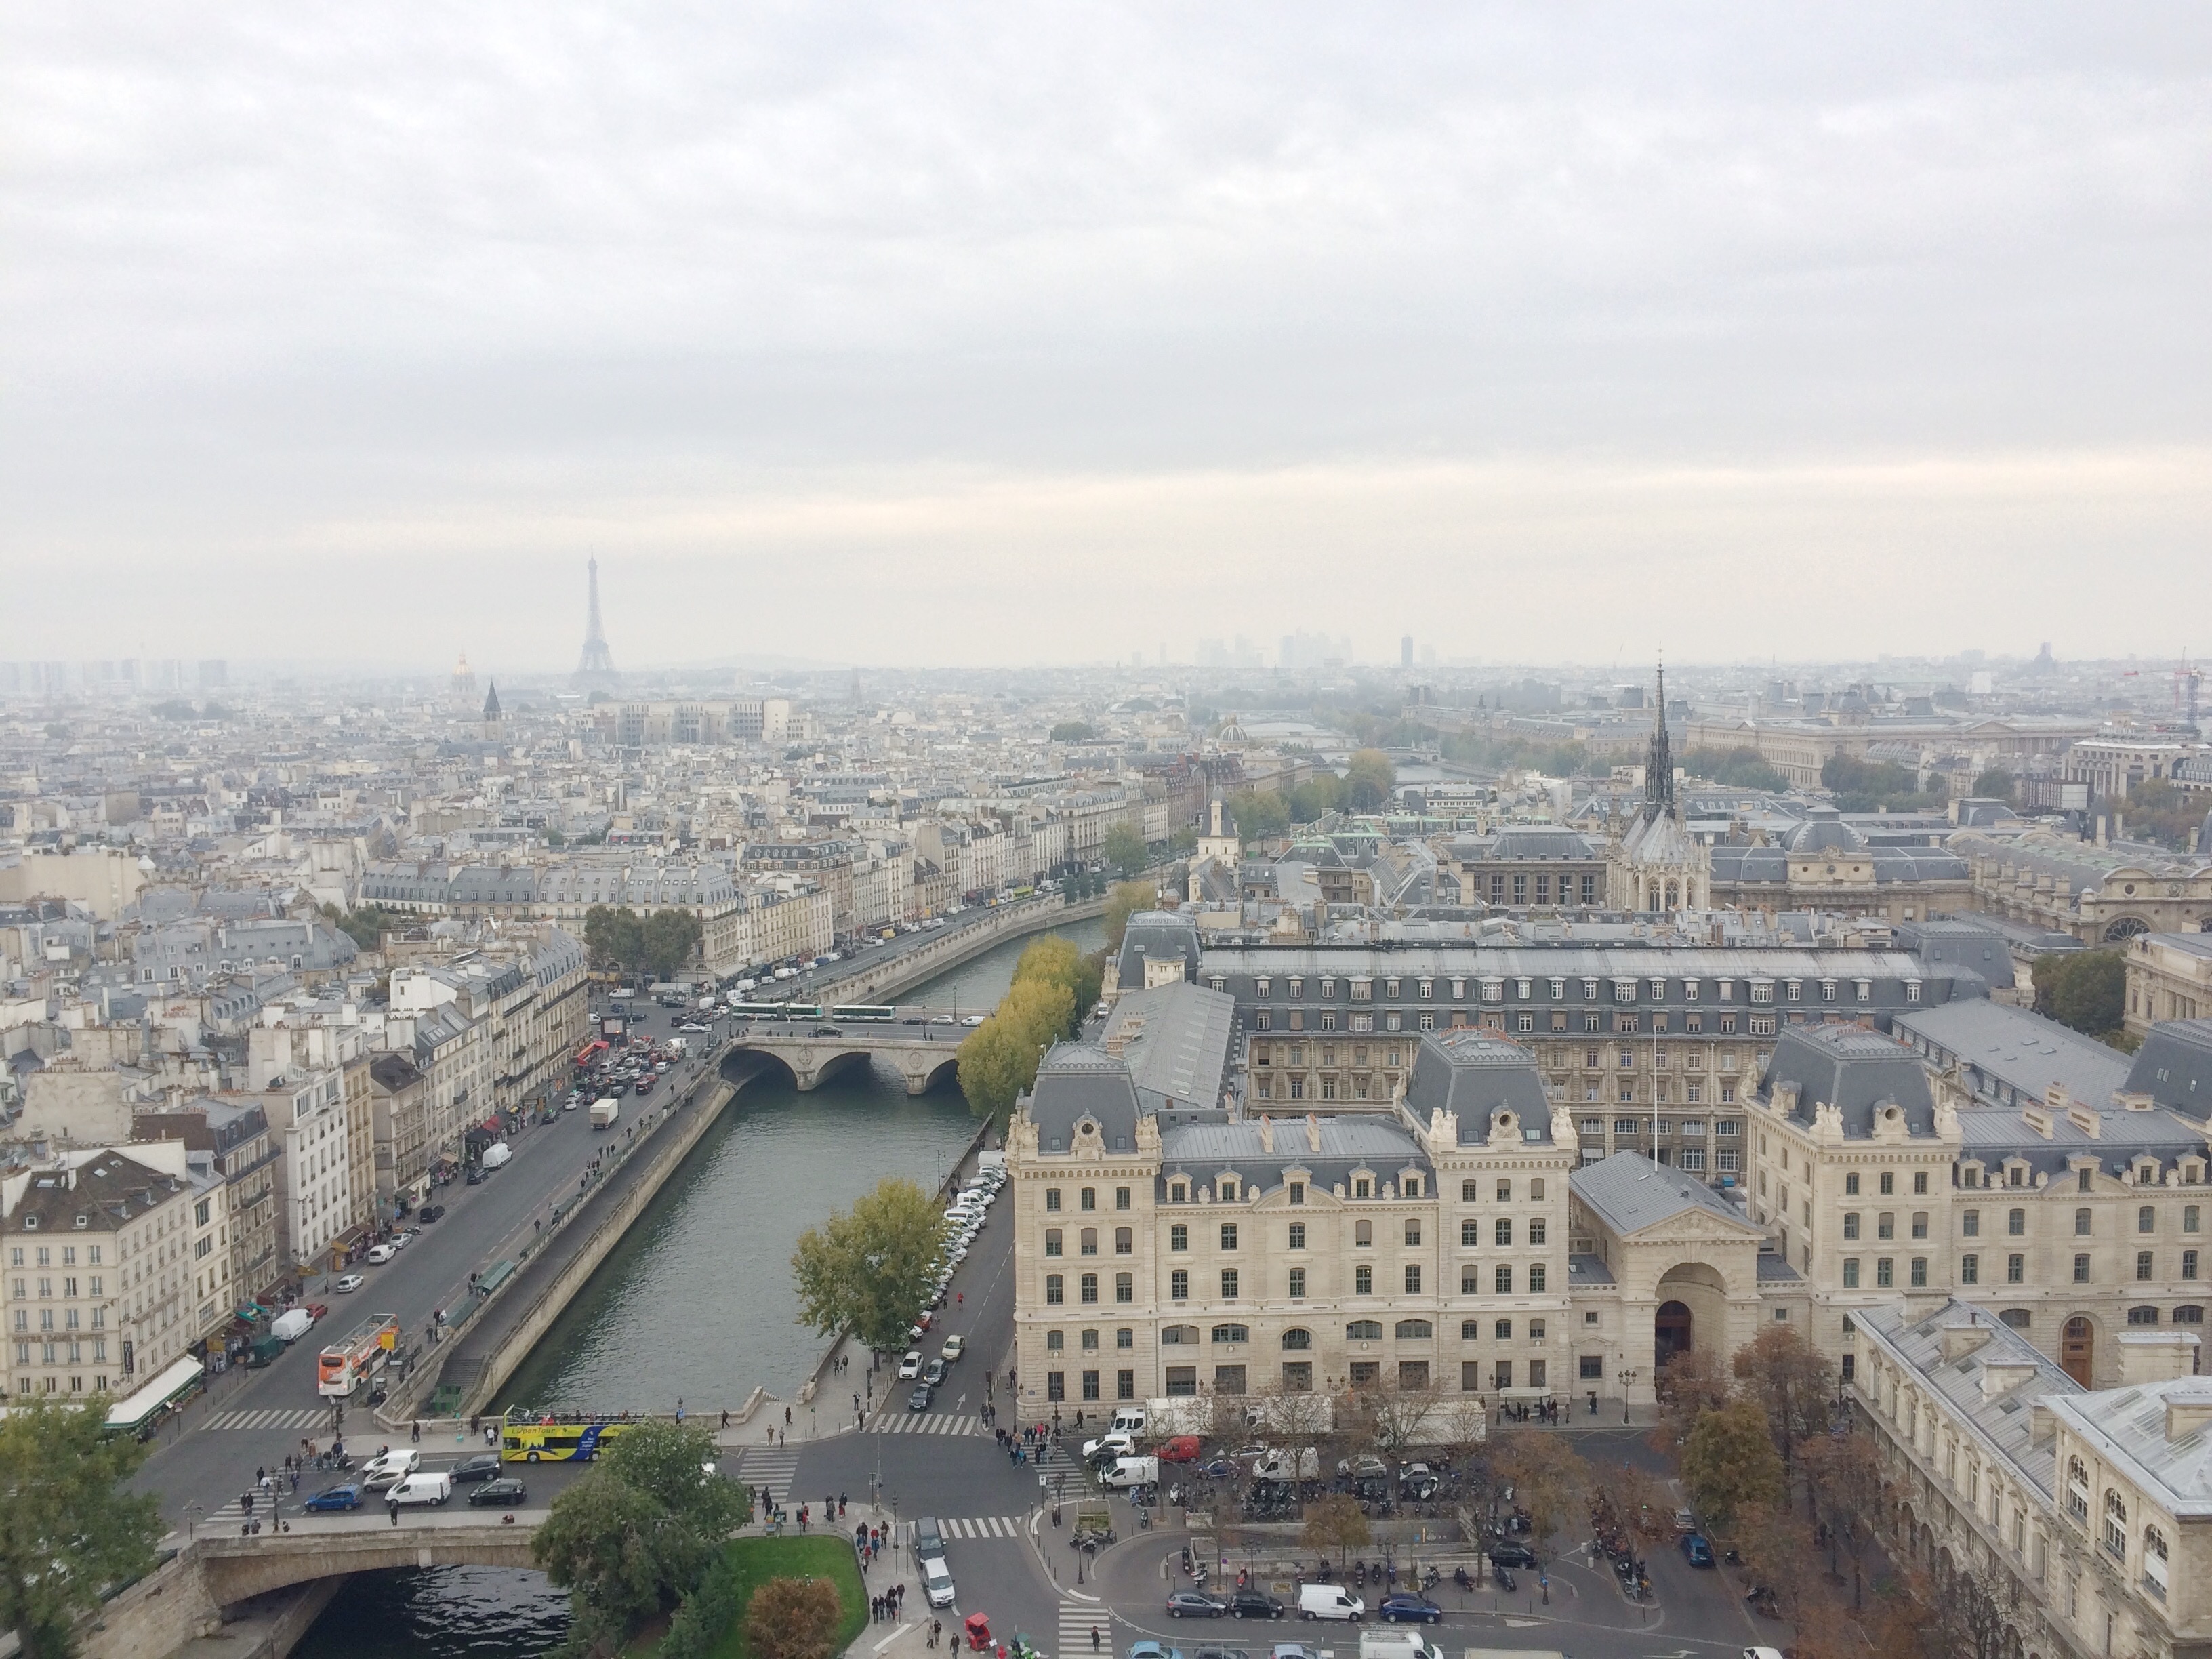
city, cityscape, panorama, landmark, stadium, bird's eye view, aerial photography